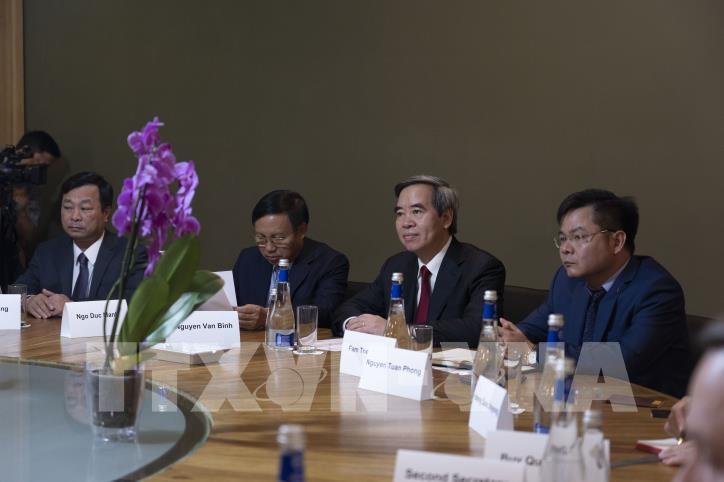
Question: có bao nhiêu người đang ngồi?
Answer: có bốn người